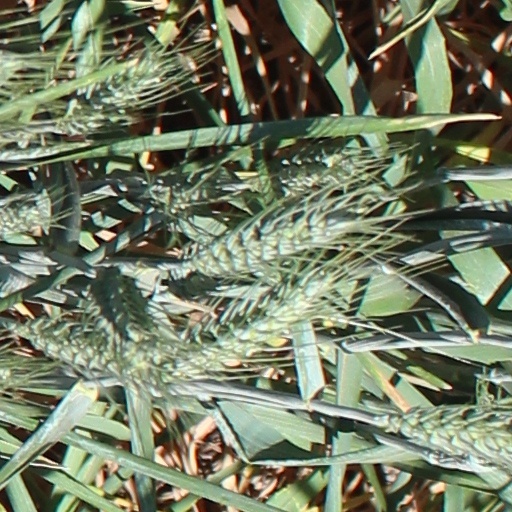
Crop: wheat